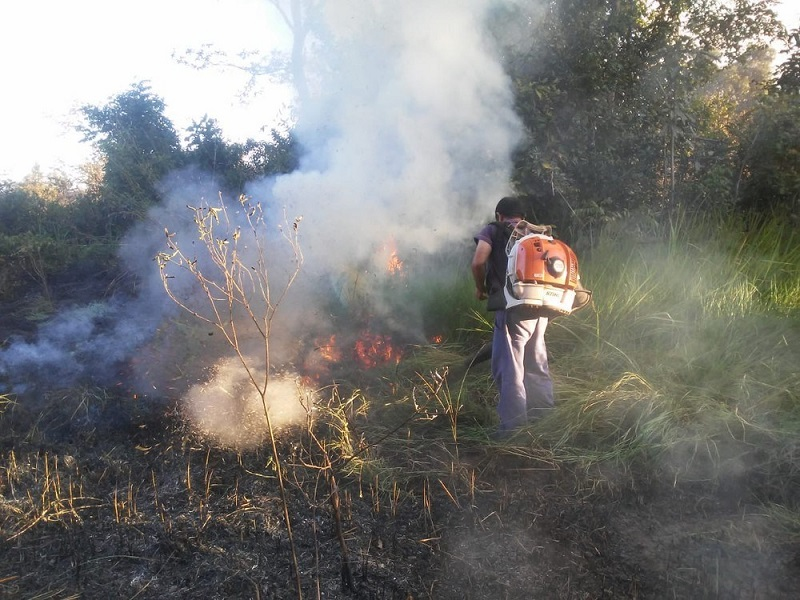
Fire: yes
Smoke: yes